Camp Coxcomb

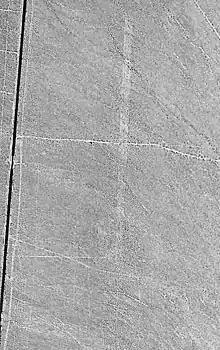
Camp Coxcomb Army Field Airfield in 1995, with California State Route 177 on the right

Camp Coxcomb Army Field was an air strip near the Camp Coxcomb to support training activities. The runway ran north–south and was 4,500 feet long made of steel landing mats. The landing strip is on the east side of California State Route 177. Small planes were used to watch the desert survival training, gunnery practices, and tank tactics training. Also aircraft were used to coordinate tanks and other armored vehicles from the air. For a short time in 1951 the Coxcomb airfield was used as a private landing strip.